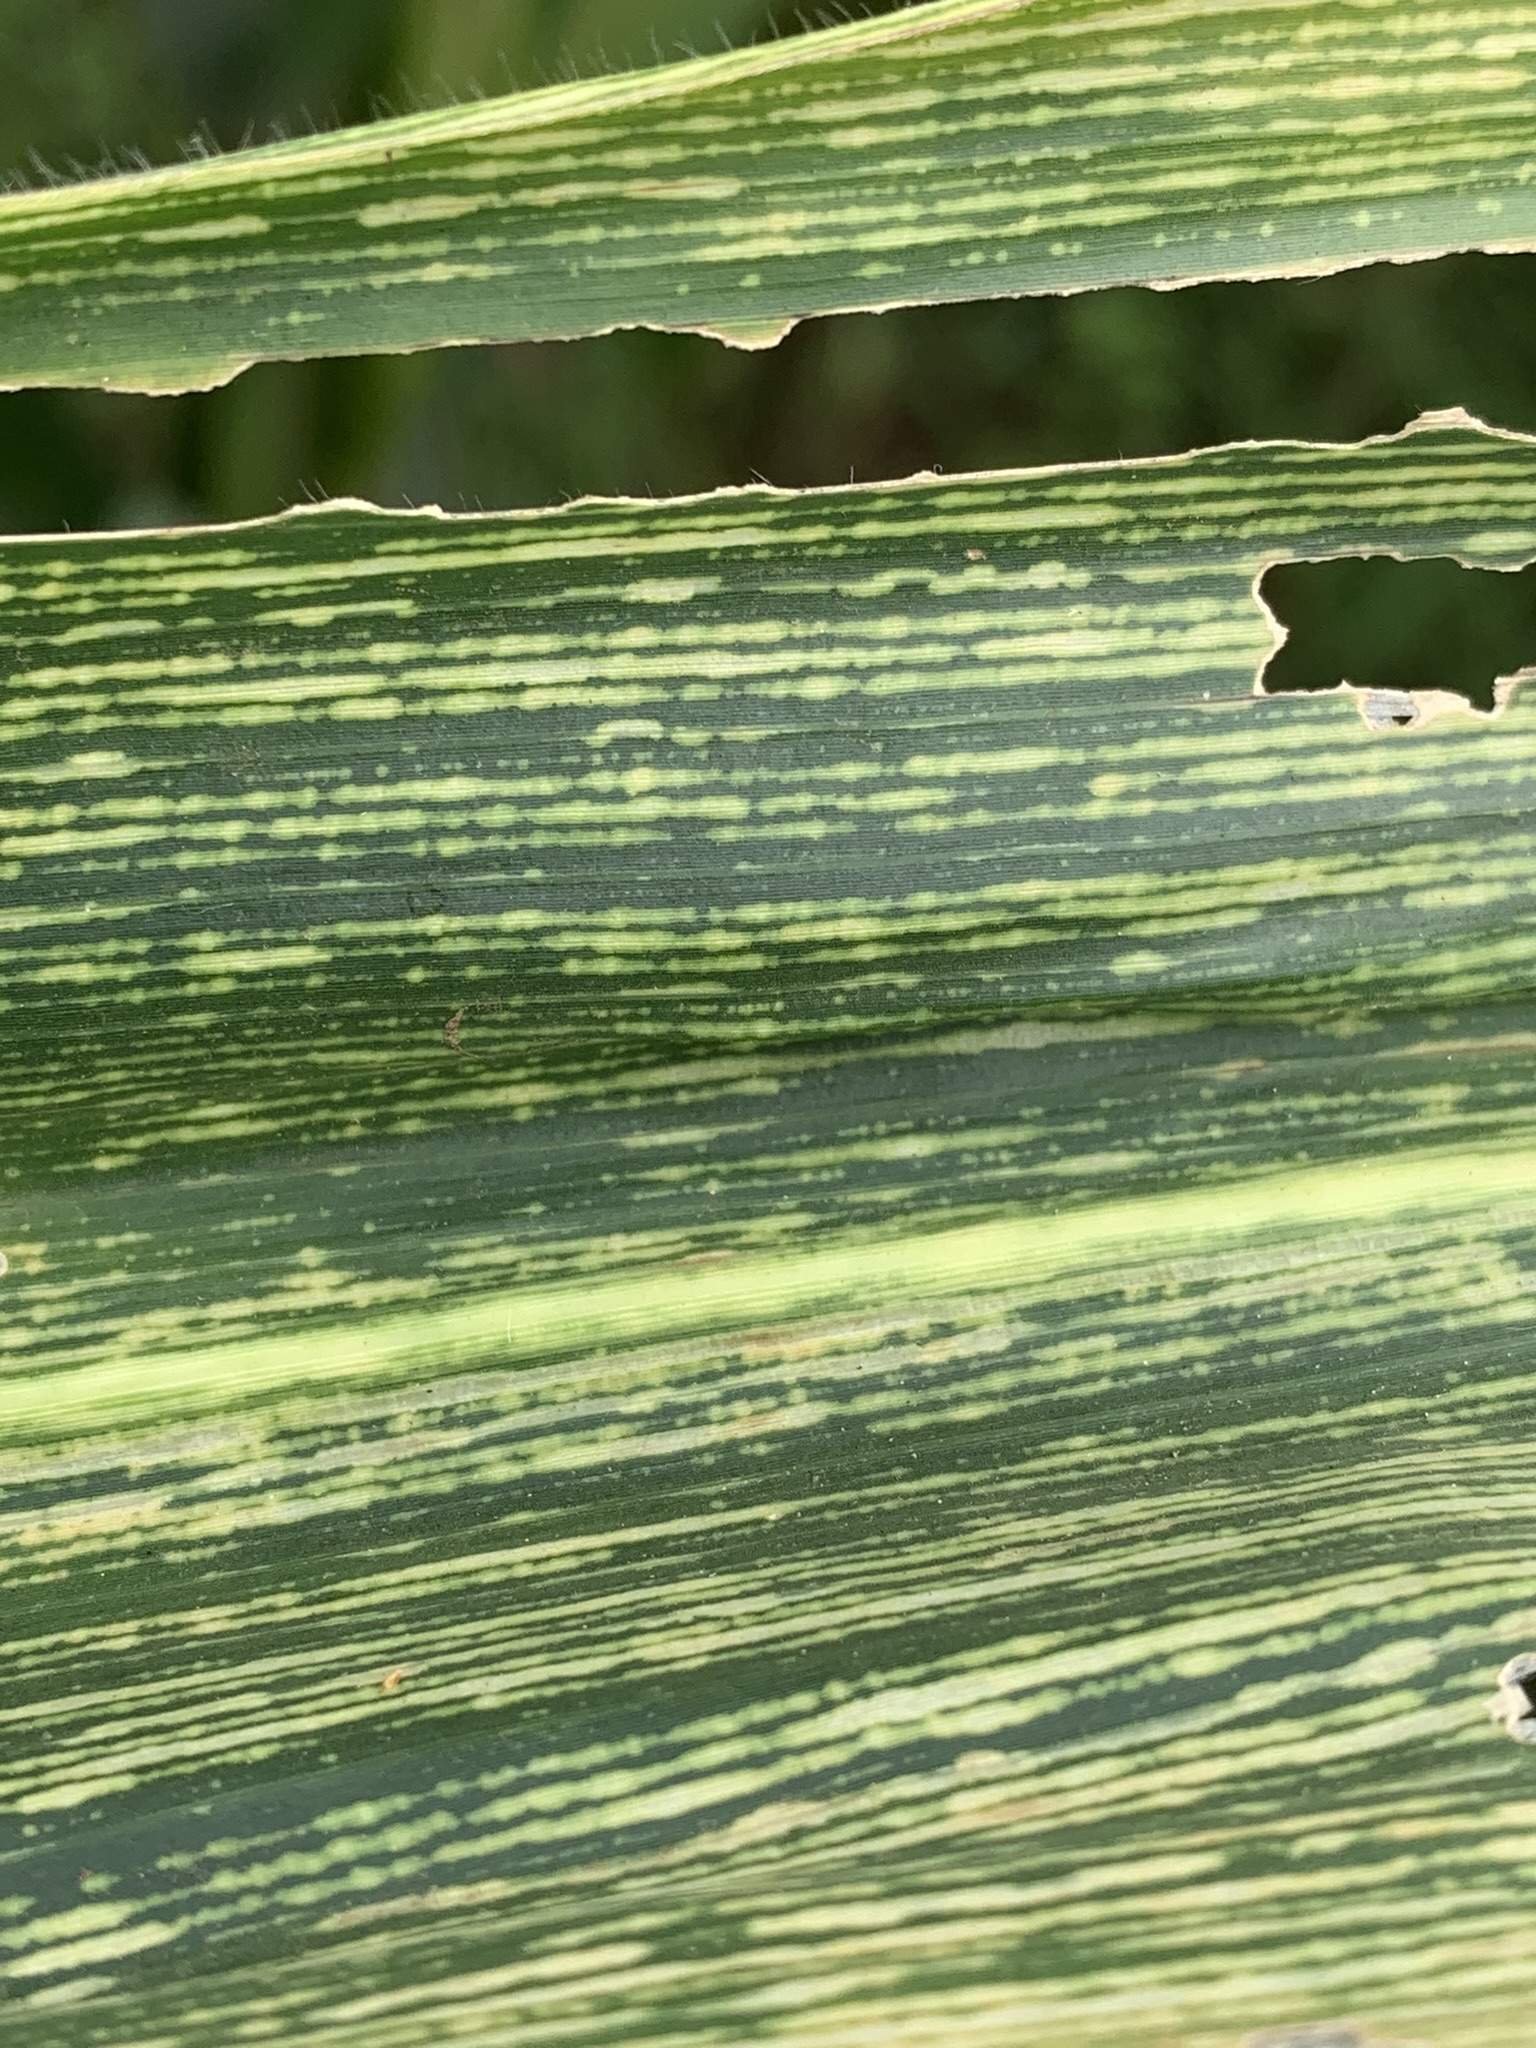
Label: MSV